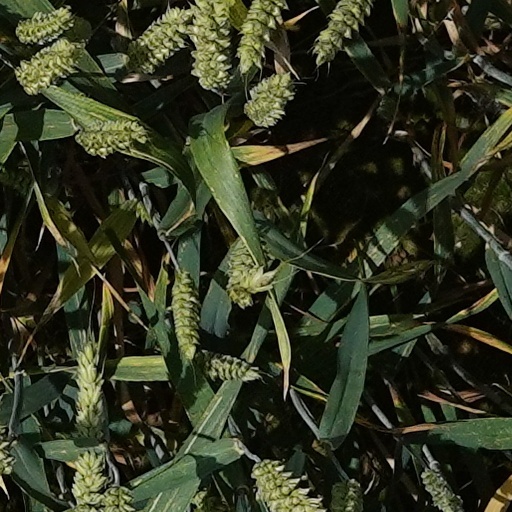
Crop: wheat